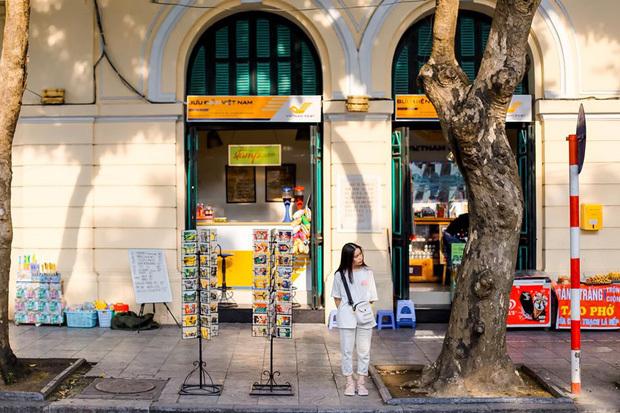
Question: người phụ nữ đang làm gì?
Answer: người phụ nữ đang tạo dáng chụp ảnh